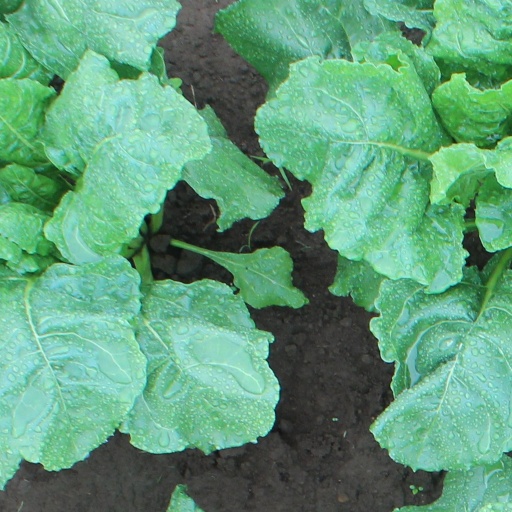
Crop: sugar beet